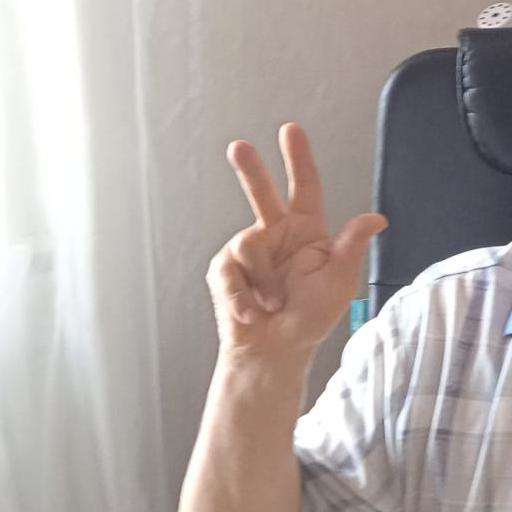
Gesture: three2